Cruelty to animals

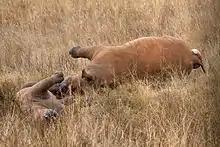
Rhinoceroses killed for their horns

There is a case of cruelty to animals in the South Korean film "The Isle" (2000), according to its director Kim Ki-Duk. In the film, a real frog is skinned alive while fish are mutilated. Seven animals were killed for the camera in the controversial Italian film "Cannibal Holocaust" (1980). The images in the film include the slow and graphic beheading and ripping apart of a turtle, a monkey being beheaded and its brains being consumed by natives and a spider being chopped apart. "Cannibal Holocaust" was only one film in a collective of similarly themed movies (cannibal films) that featured unstaged animal cruelty. Their influences were rooted in the films of Mondo filmmakers, which sometimes contained similar content. In several countries, "Cannibal Holocaust" was banned or allowed for release with most of the animal cruelty edited out.